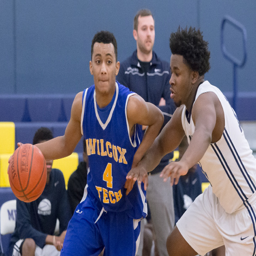
person drives past person tuesday night during the finals of the - off tournament .